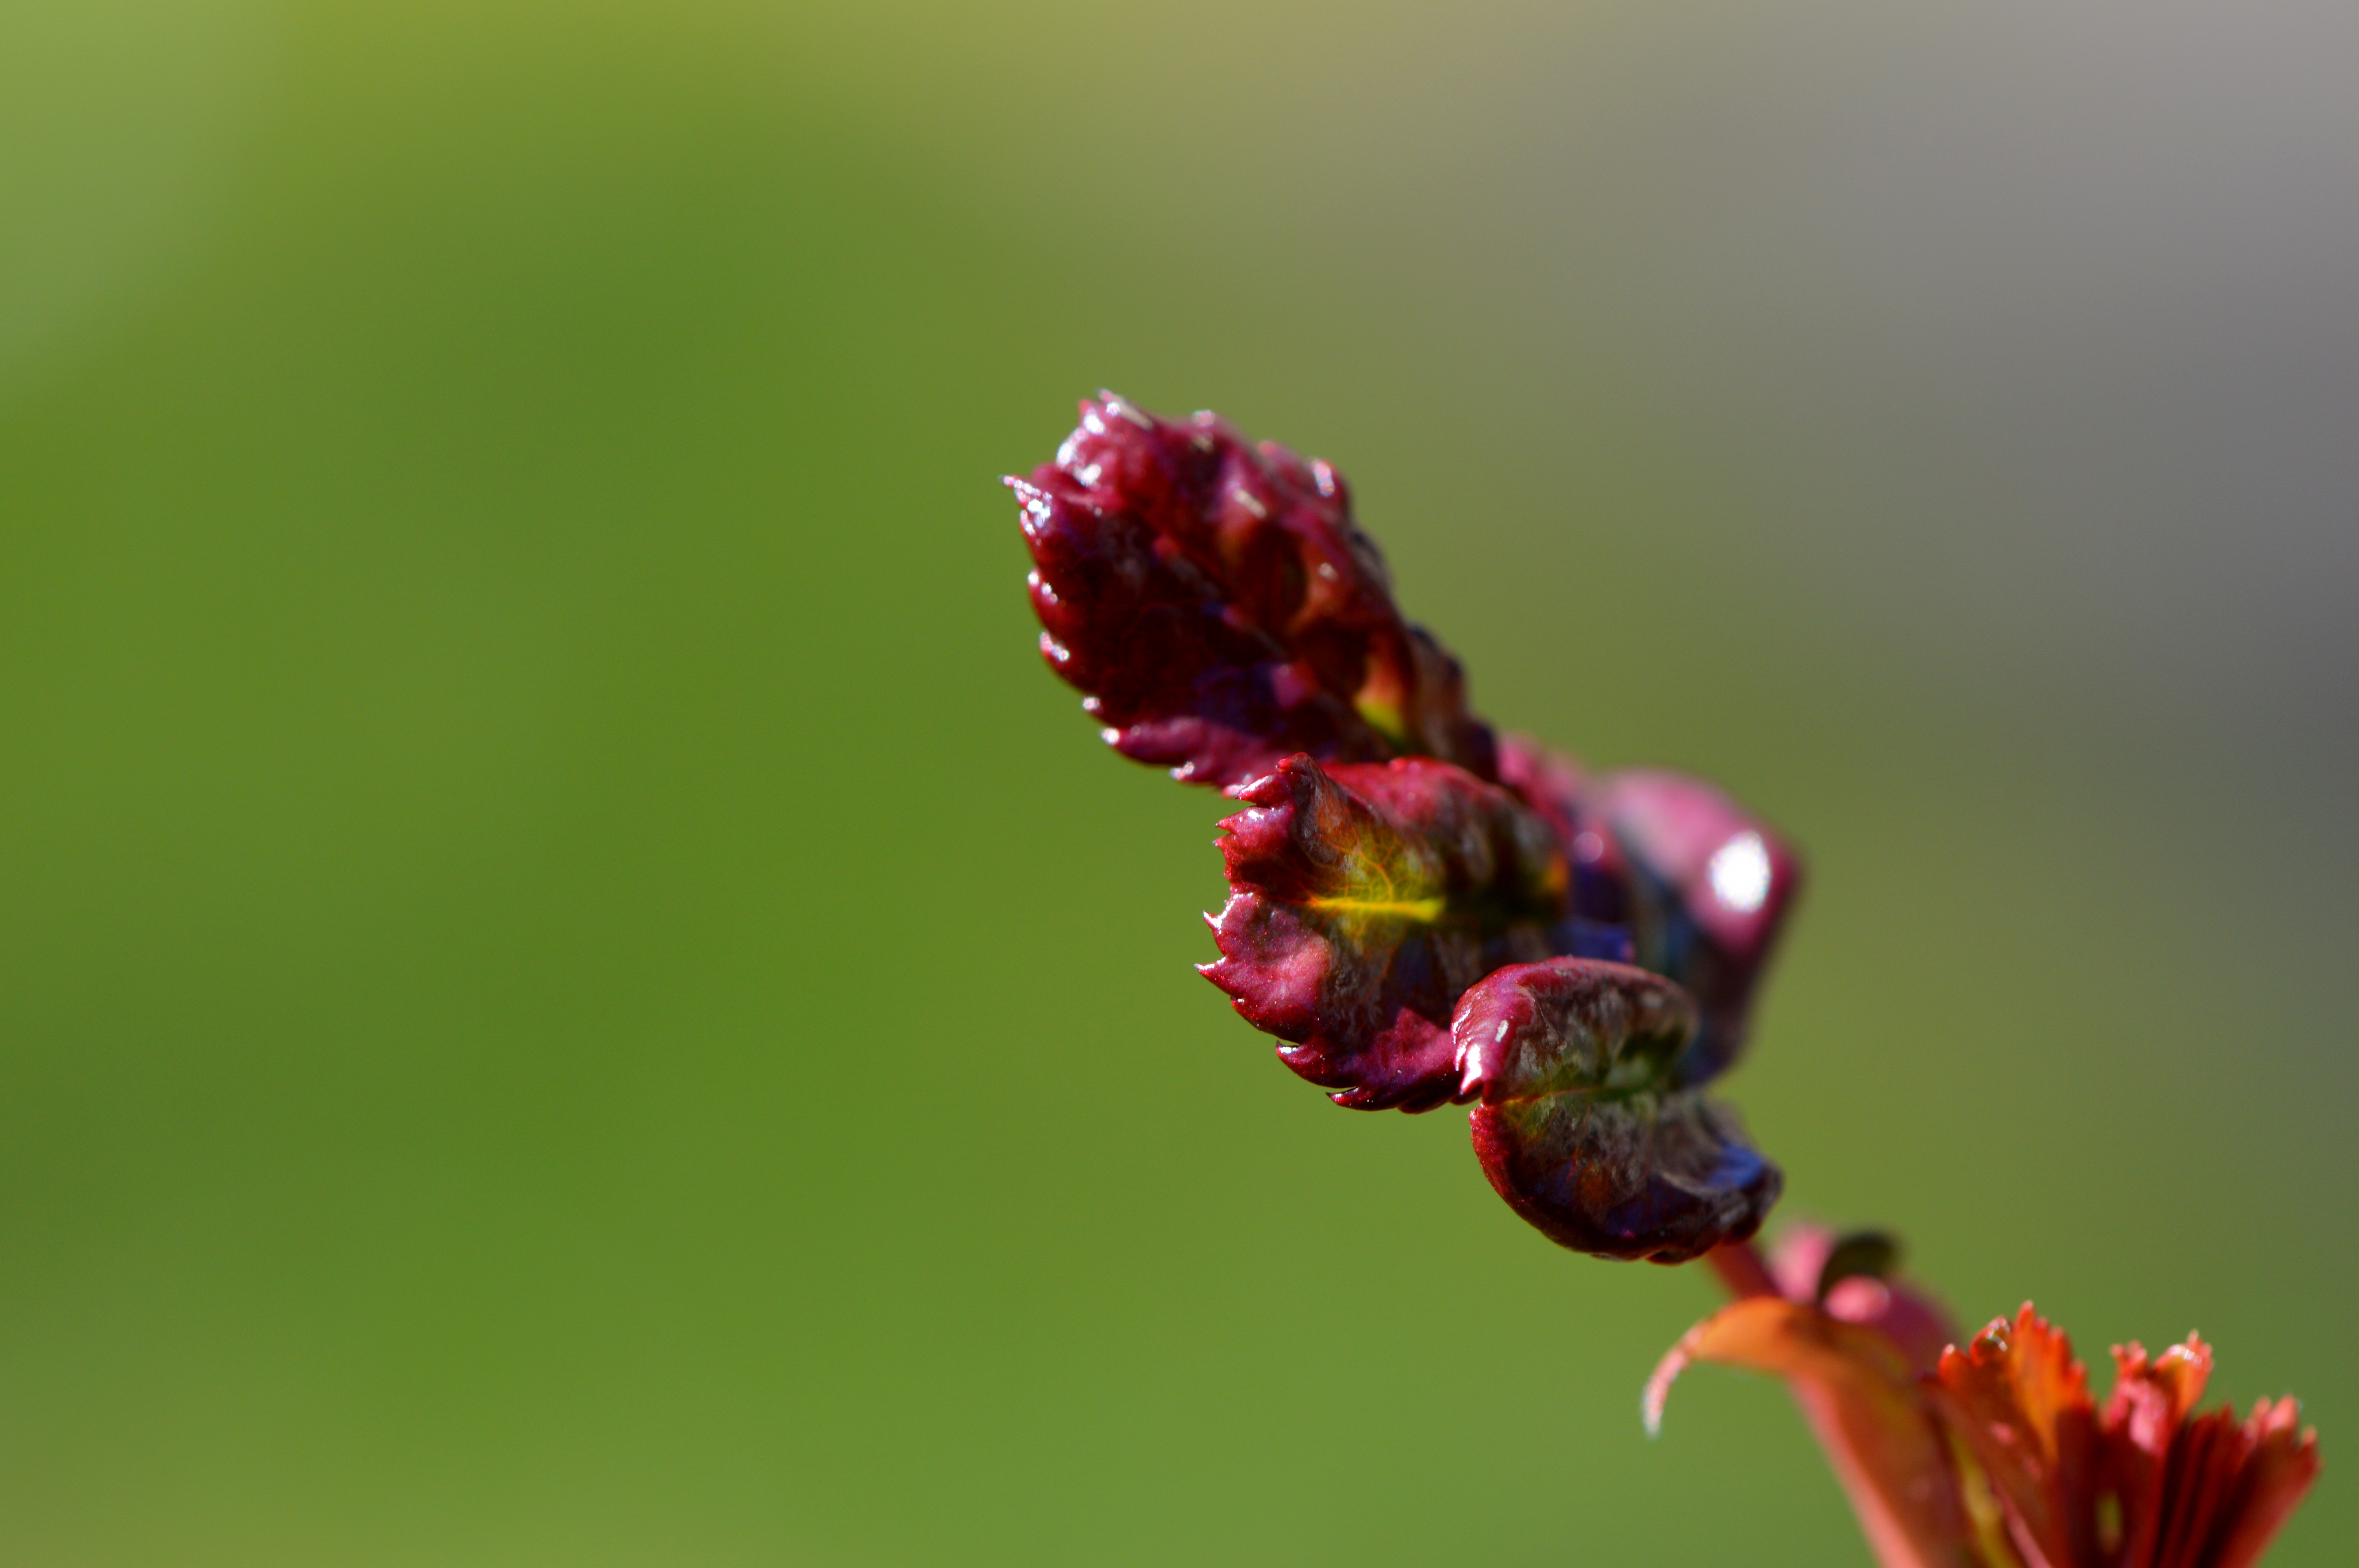
nature, blossom, plant, photography, leaf, flower, petal, bloom, pollen, spring, insect, botany, close, flora, fauna, invertebrate, wildflower, close up, bud, nectar, macro photography, plant stem